Hindu wedding

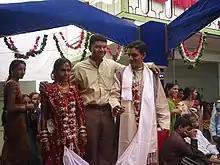
A Gujarati Hindu couple in post-marriage ceremonies, after "Saptapadi". The tied clothing, represents lifelong bond formed during the seven promises ritual with fire as witness.

The "Saptapadi" (Sanskrit "seven steps"/"seven feet"; sometimes called "Saat Phere": "seven rounds") is the most important ritual of Vedic Hindu weddings, and represents the legal element of the Hindu marriage ceremony. The couple conduct seven circuits of the Holy Fire ("Agni"), which is considered a witness to the vows they make to each other. In some regions, a piece of clothing or sashes worn by the bride and groom are tied together for this ritual. Elsewhere, the groom holds the bride's right hand in his own right hand. Each circuit of the consecrated fire is led by either the bride or the groom, varying by community and region. Usually, the bride leads the groom in the first circuit. In North India, the first six circuits are led by the bride, and the final one by the groom. In Central India and Suriname, the bride leads the first three or four circuits. With each circuit, the couple makes a specific vow to establish some aspect of a happy relationship and household for each other.